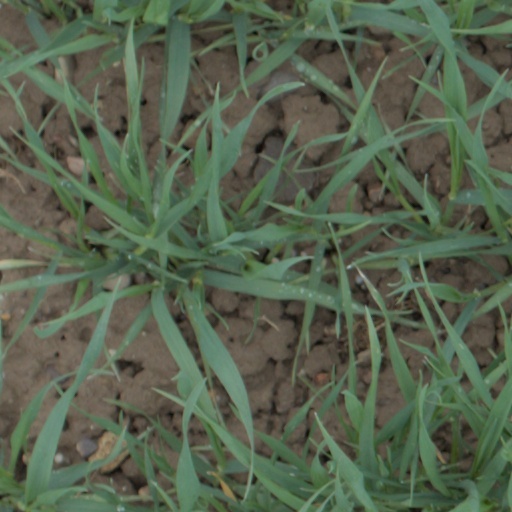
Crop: wheat